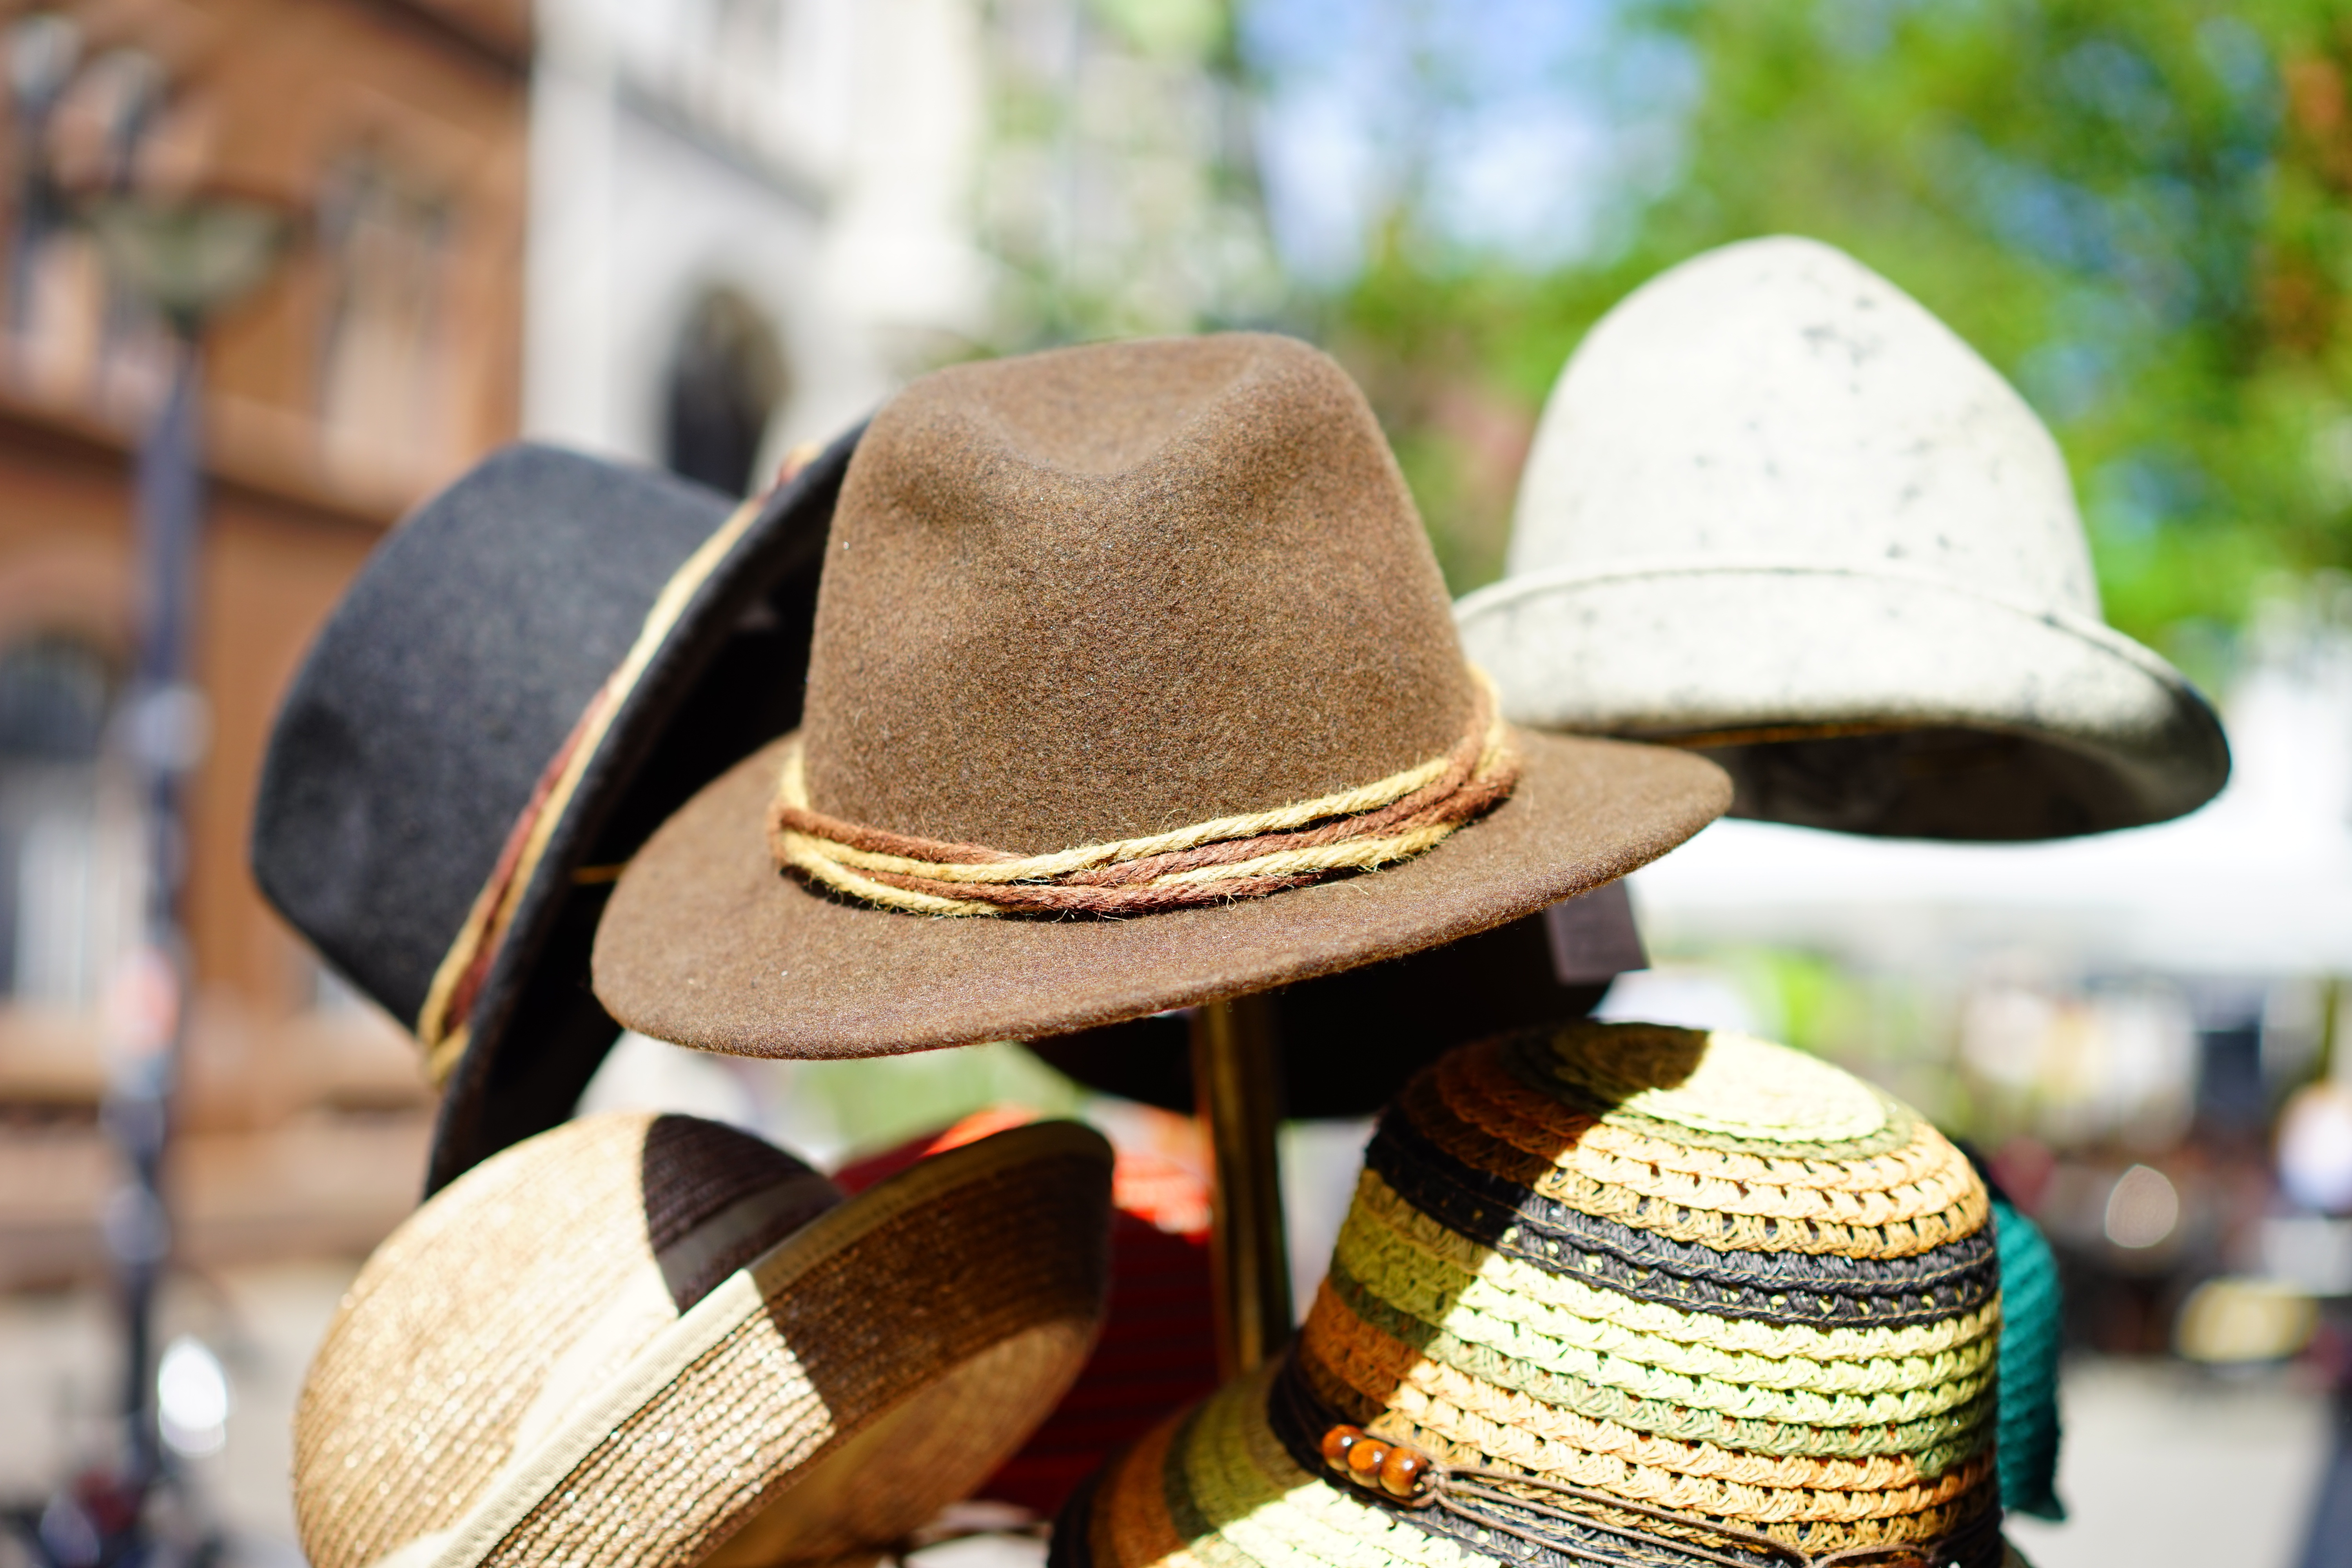
music, hat, fashion, market, clothing, stack, agriculture, headgear, stacked, cap, trade, sale, headwear, hats, fedora, fashionable, manufactory, felt, headdress, sun protection, hat sale, cowboy hat, hutkrempe, cord band, hat manufacture, wool felt, man's hat, work shut, leisure hats, fashion accessory